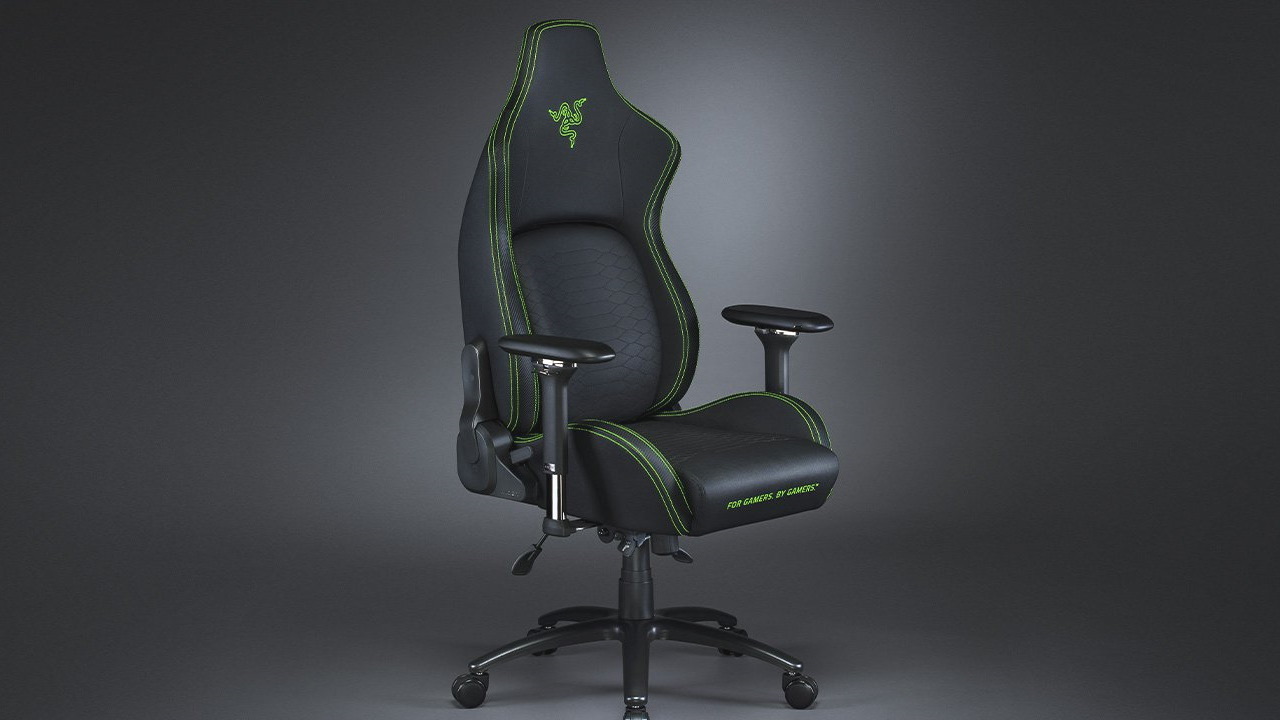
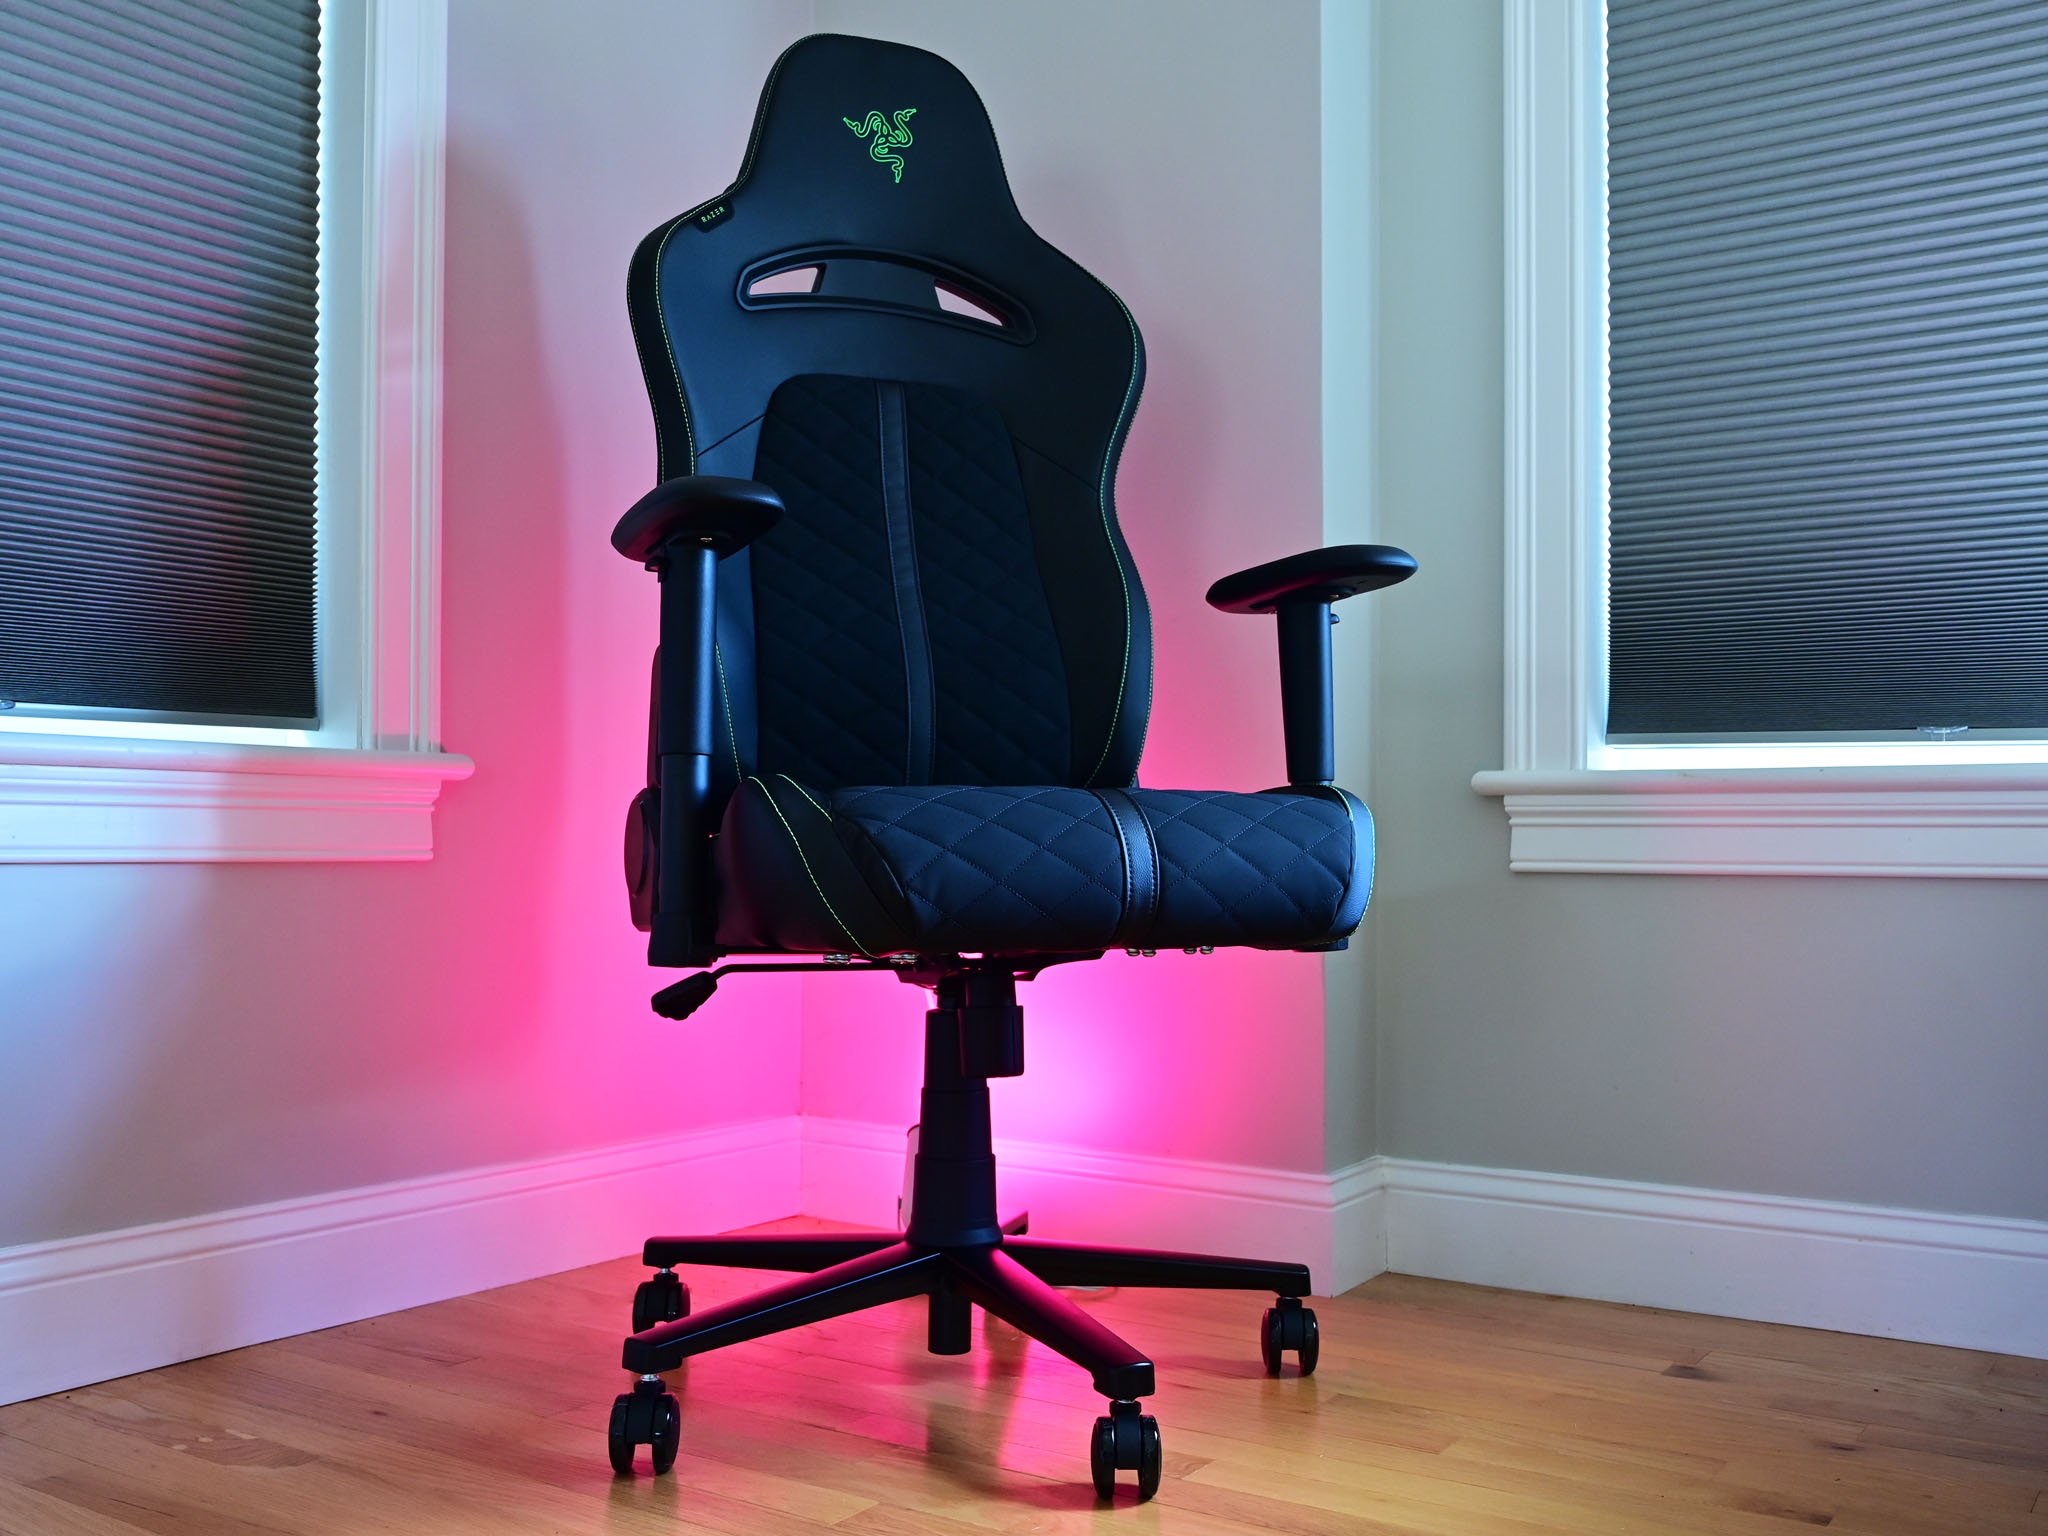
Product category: items_chair
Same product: no